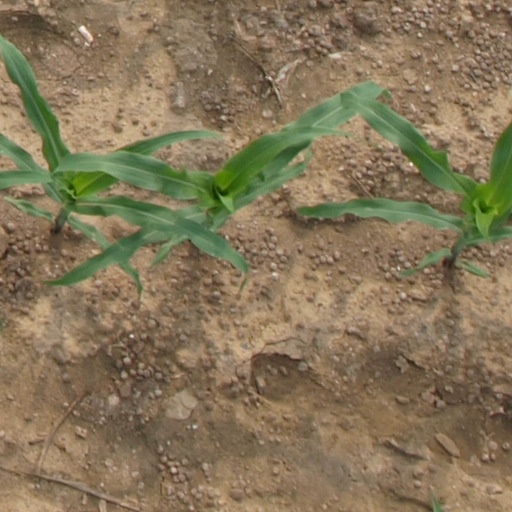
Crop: maize; corn